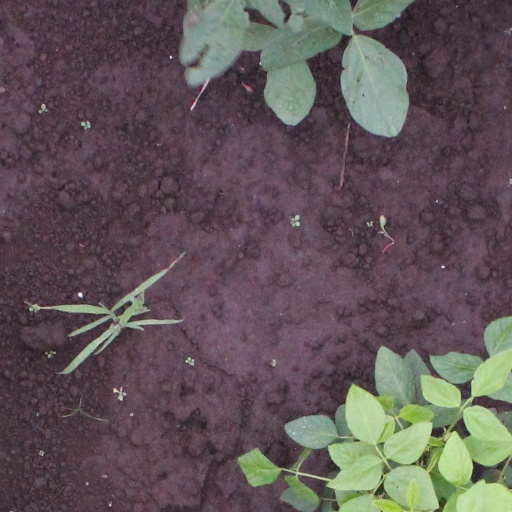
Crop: soybean